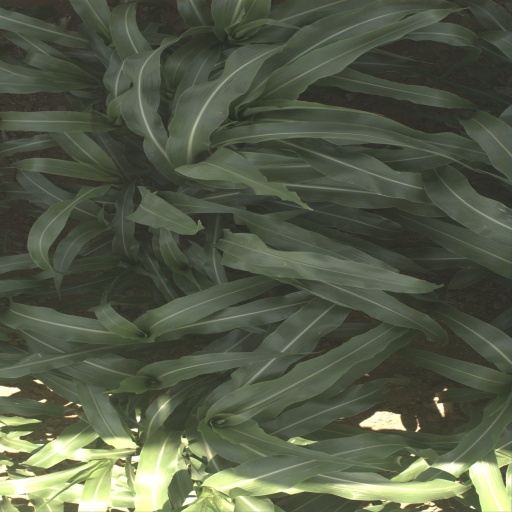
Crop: sorghum